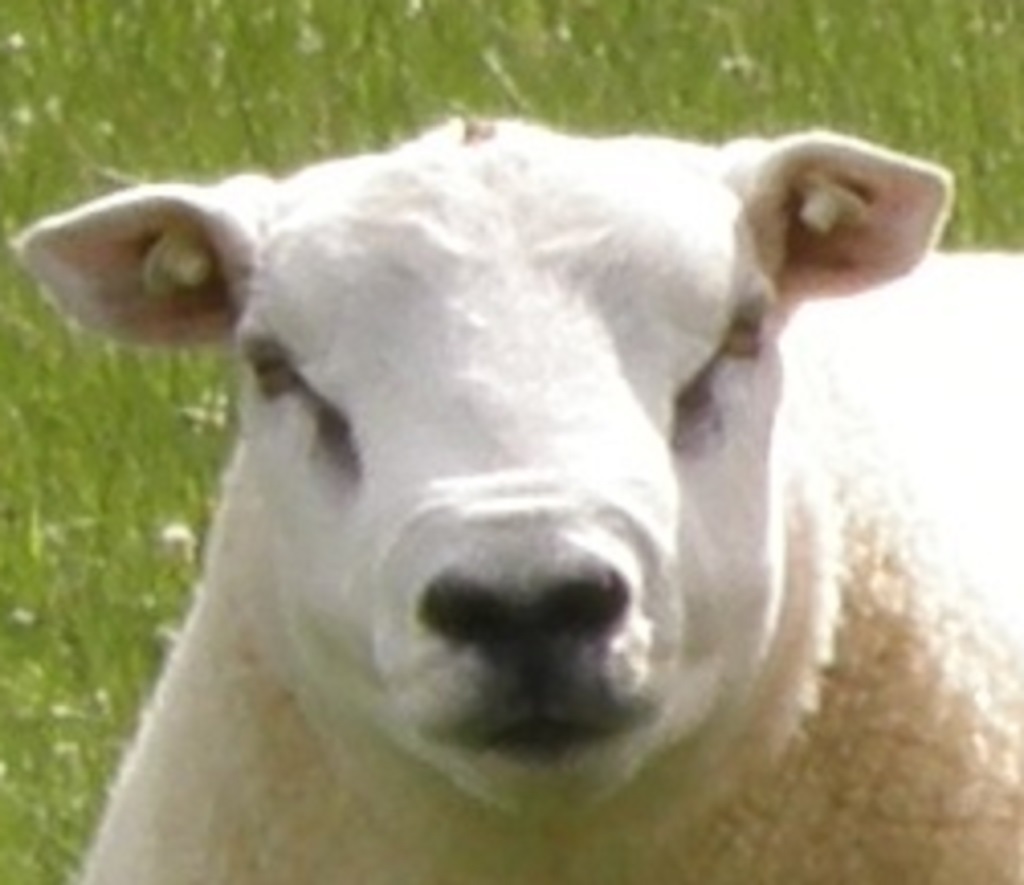
Label: no pain